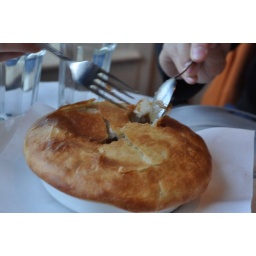
Digging in to the chicken pot pie